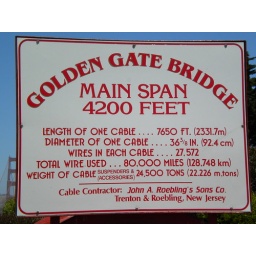
sign in front of the bridge stating all those big number factz